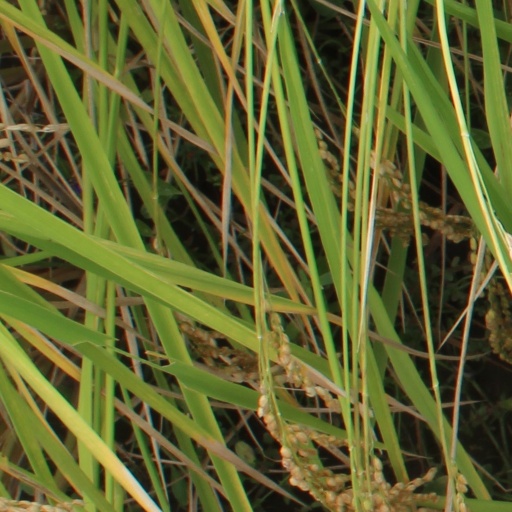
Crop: rice